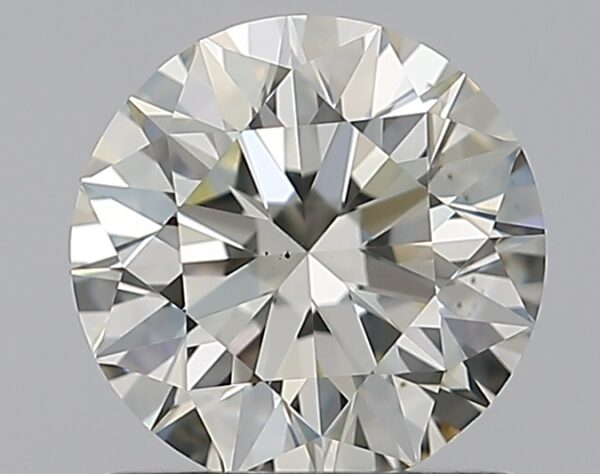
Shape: round
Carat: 1.01
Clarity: VS1
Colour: L
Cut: EX
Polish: EX
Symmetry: VG
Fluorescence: N
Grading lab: GIA
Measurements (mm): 6.32 x 6.36 x 4.02